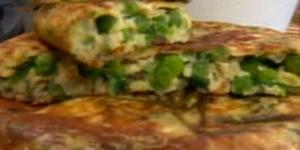
tortilla de arvejas y panceta